Shawn Dennis

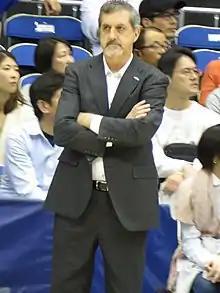

Shawn Dennis (born 27 October 1965) is a professional basketball head coach for Nagoya Diamond Dolphins of Japan's B.League.